Gil Turner (animator)

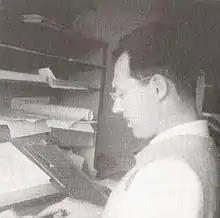

Gilbert H. Turner (September 11, 1913 – March 19, 1967) was an American animator, comic book artist and producer.